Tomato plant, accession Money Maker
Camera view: horizontal (90 deg, fisheye); turntable rotation: 210 degrees
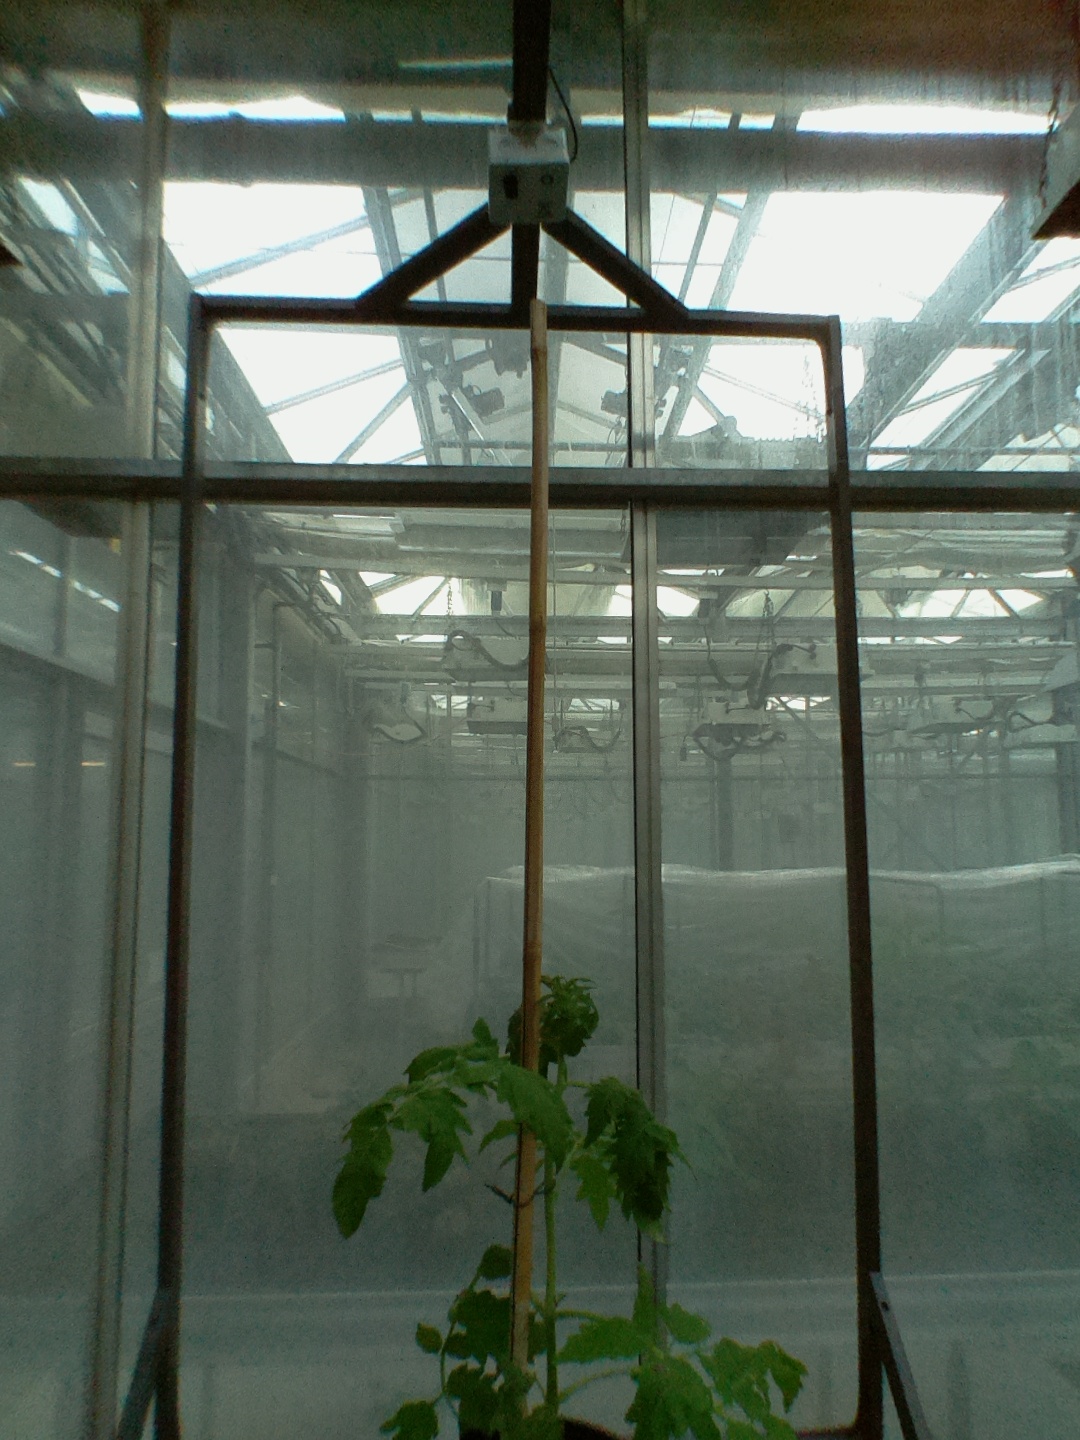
BBCH growth stage 14: 8 of true leaves visible